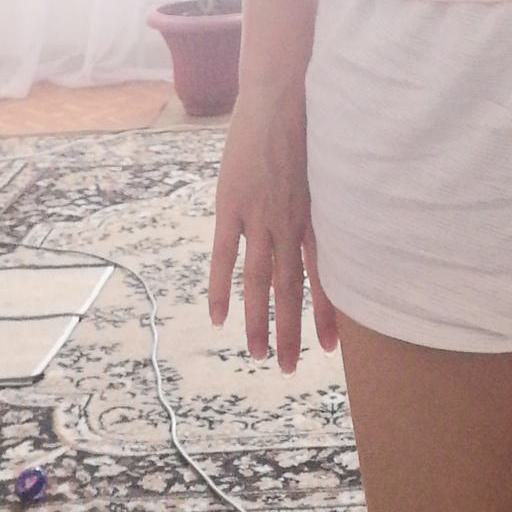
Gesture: no_gesture